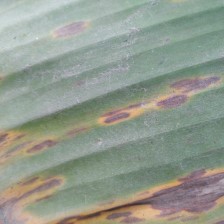
Label: sigatoka